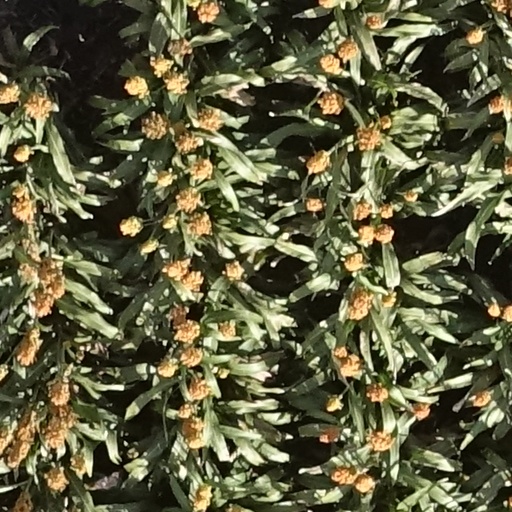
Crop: sorghum